Laurel Industrial School Historic District

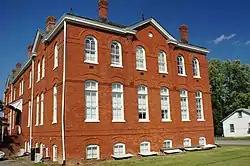

The Laurel Industrial School Historic District is a historic district near Laurel, Virginia. The site was the center of the Laurel Industrial School, later known as the Virginia Industrial School, the first public school in Henrico County. It was established by the Prison Association of Virginia, a Progressive group dedicated to prison reform at the turn of the 20th century. The school started a pattern of correctional reform which affected many institutions across Virginia throughout the 20th century.